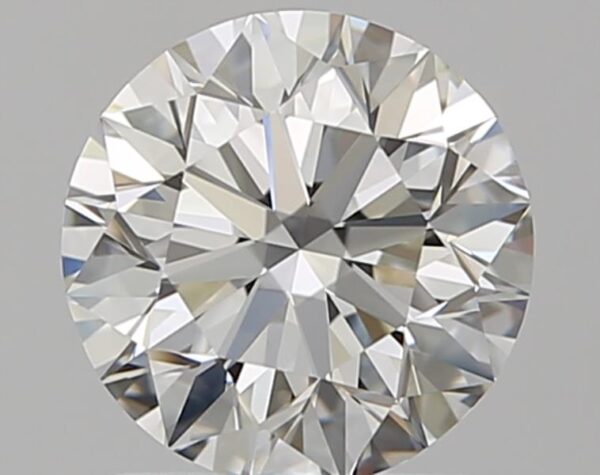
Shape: round
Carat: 1.2
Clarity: VVS2
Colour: I
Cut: EX
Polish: EX
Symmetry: EX
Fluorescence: N
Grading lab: GIA
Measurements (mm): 6.73 x 6.77 x 4.23